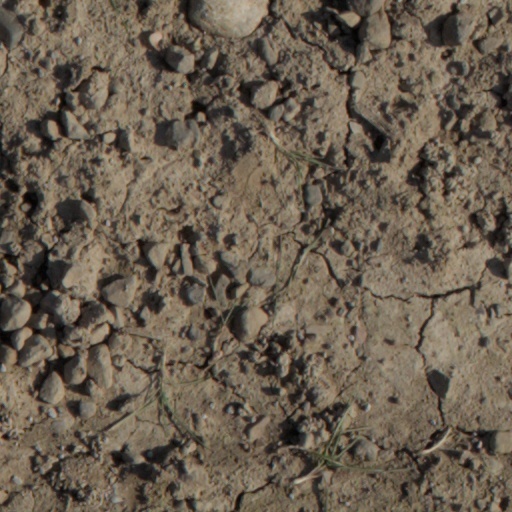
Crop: wheat